Sakado Station (Saitama)

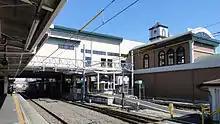
View of the station building and Ogose Line platforms 1/2, from platforms 3/4, April 2011

The station first opened on 27 October 1916, named , coinciding with the extension of the Tojo Railway from Kawagoe. At the time of opening, the journey time from Ikebukuro was approximately 1 hour 40 minutes (compared to 45 minutes by express in 2008). The Ogose Line was opened from Sakado Station on 17 February 1932, initially as a freight line as far as . The Ogose Line was extended from Morido to Ogose on 16 December 1934, from which date passenger service commenced.